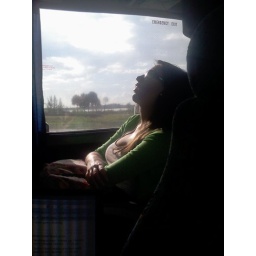
Girl was sleeping in the bus and drooled a bit while taking a nap.